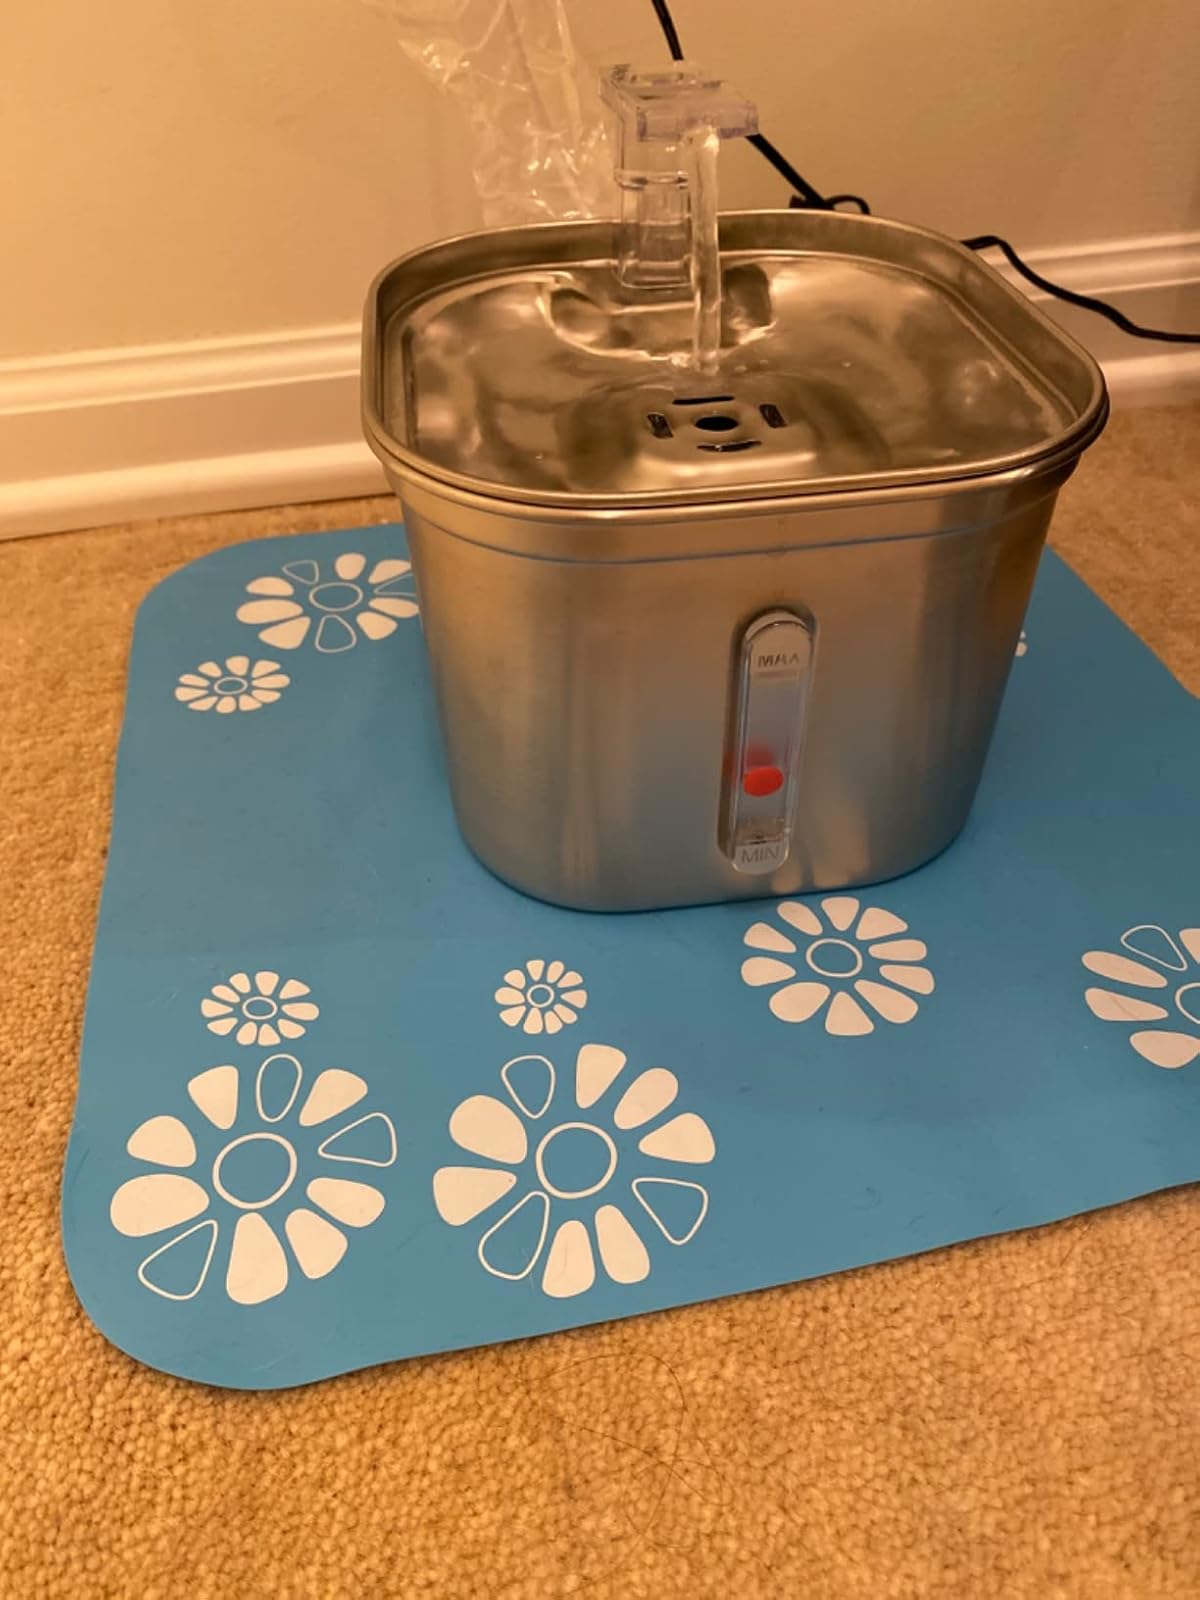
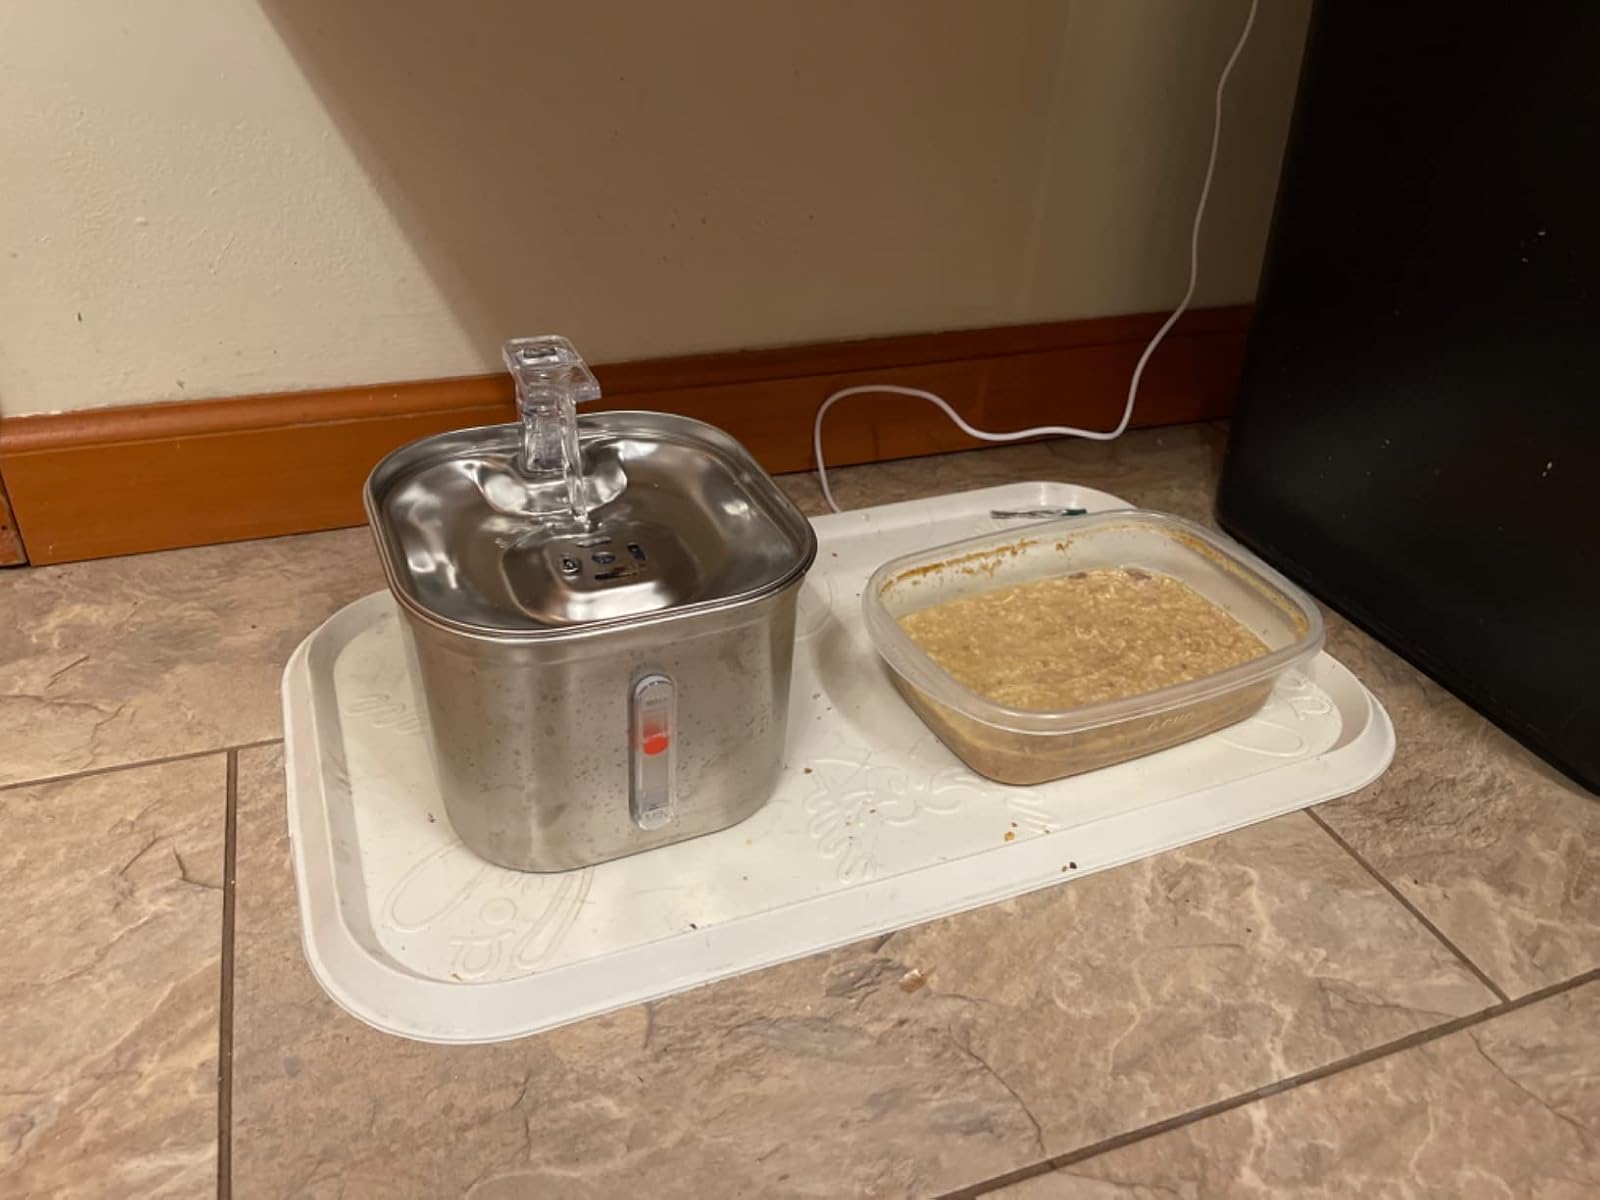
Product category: items_bowl
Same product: yes